Roman Catholic Territorial Prelature of Moyobamba

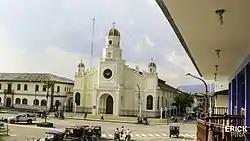

The Territorial Prelature of Moyobamba is a Roman Catholic territorial prelature located in the city of Moyobamba in the ecclesiastical province of Trujillo in Peru.